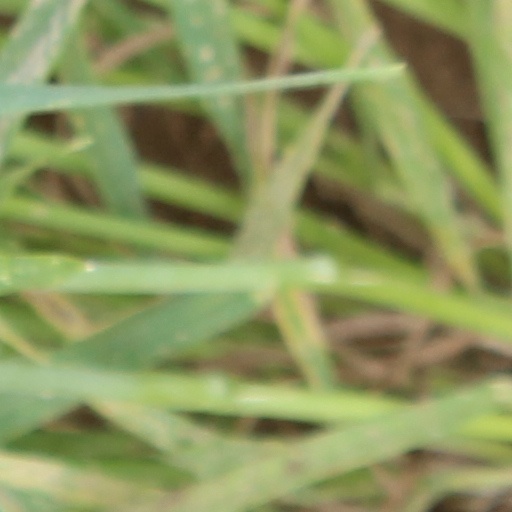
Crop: wheat